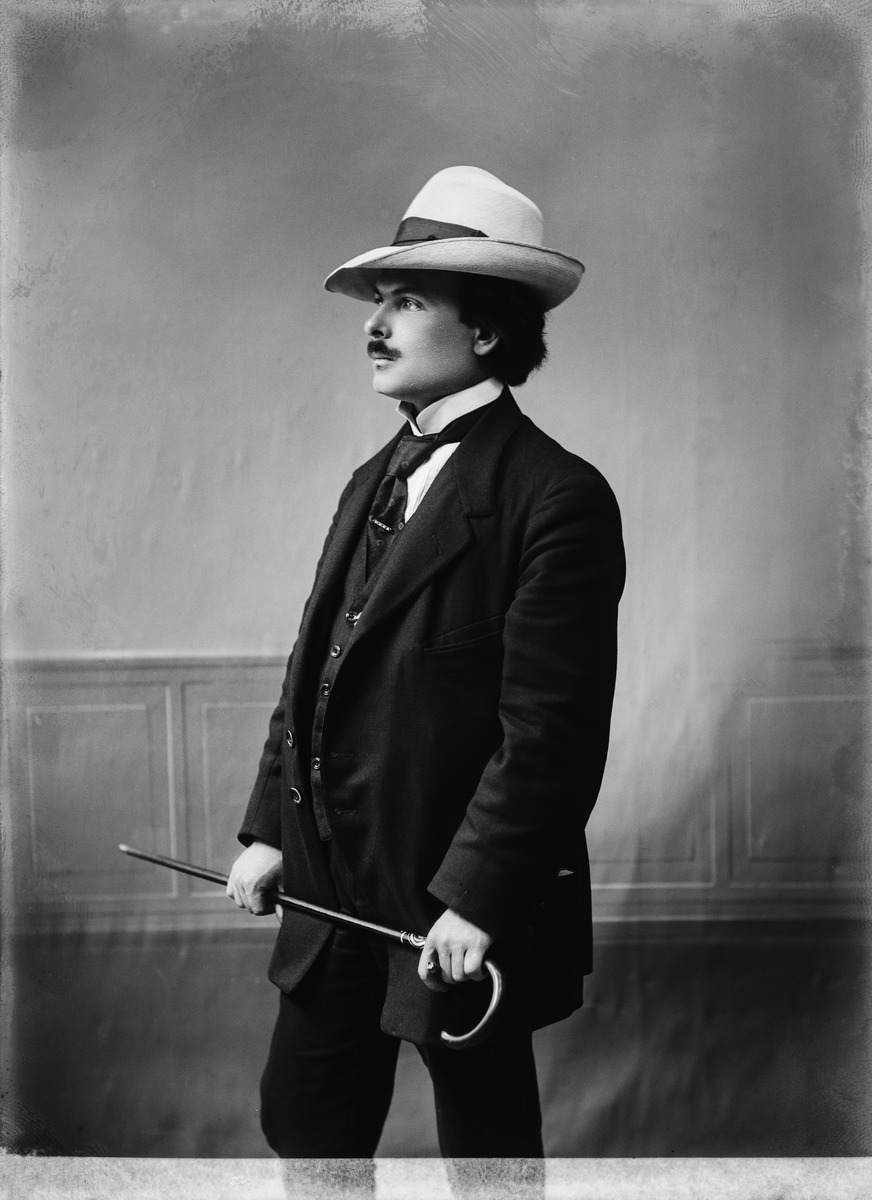
Toivo Kuula todennäköisesti W
sisällön kuvaus: Toivo Kuula todennäköisesti W. Dufvan valokuvaamossa Oulussa. mustavalkoinen
Ajankohta: kuvausaika 1910-11
Aiheet: Kuula, Toivo, interiöörit, studiot, valokuvausliikkeet, säveltäjät, miesten puvut, viikset, hatut, kävelykepit